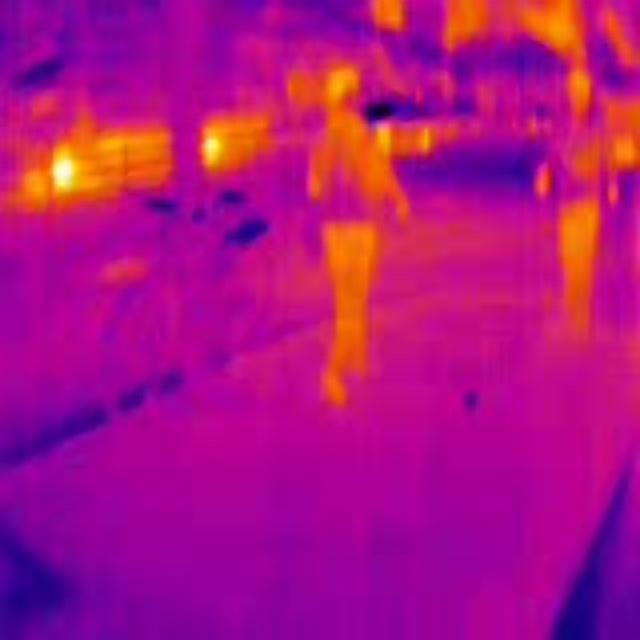
Detected objects:
label: person
label: person